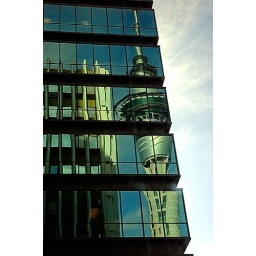
Highest building in the southern hemisphere. Shot through the window of out hotel-room in Auckland.